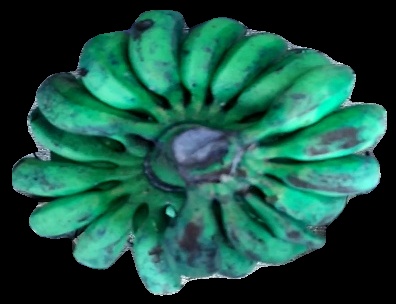
Variety: rasbale
Grade: grade3